Erika Davies

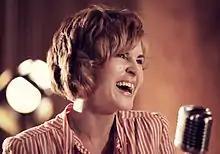
Davies in 2011

Erika Davies, also professionally credited as Miss Erika Davies (born January 20, 1981), is an American jazz vocalist. A San Diego–based performer and singer-songwriter, Davies resides in California and gigs regularly.